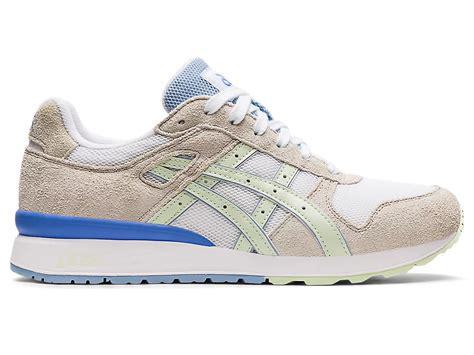
Brand: Asics
Model: Gt Ii